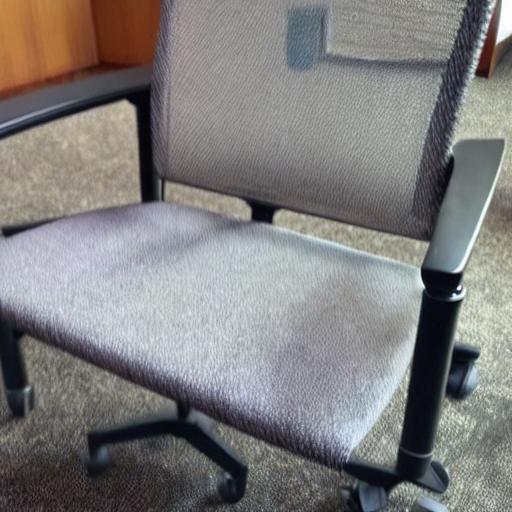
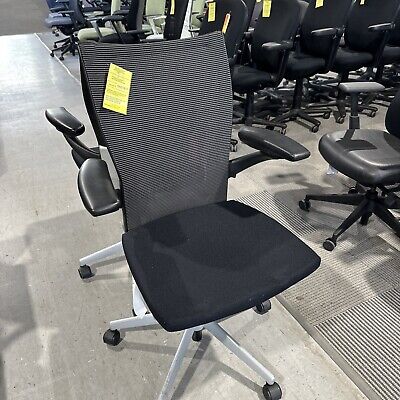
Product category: items_chair
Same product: no